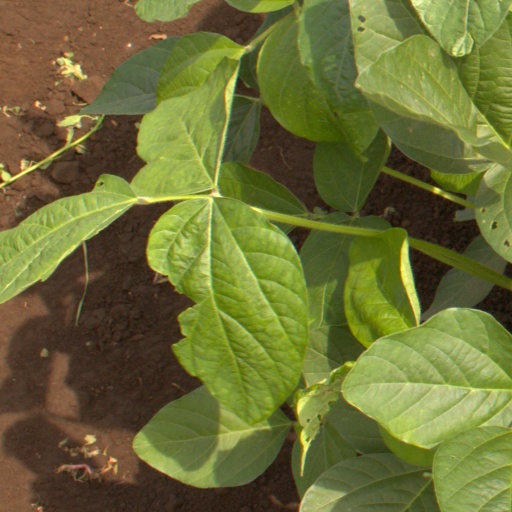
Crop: soybean